Question: Please indicate a possible affordance area of swing_golf_clubs that can be used for holding
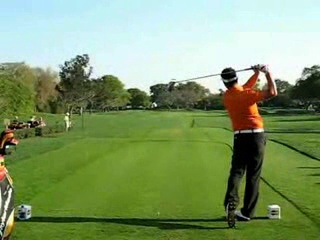
Answer: [234.436, 64.285, 259.454, 73.992]